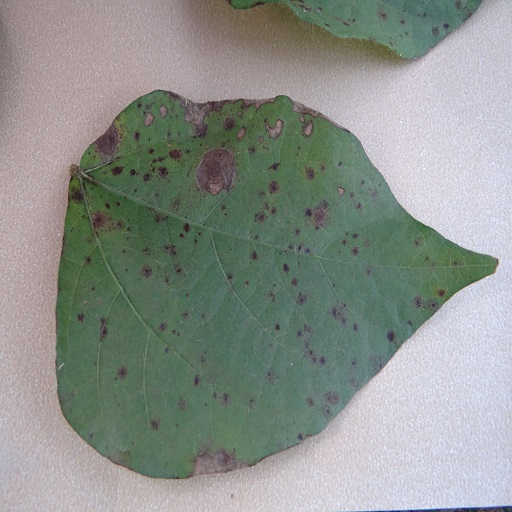
Label: Anthracnose